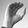
ASL letter: C